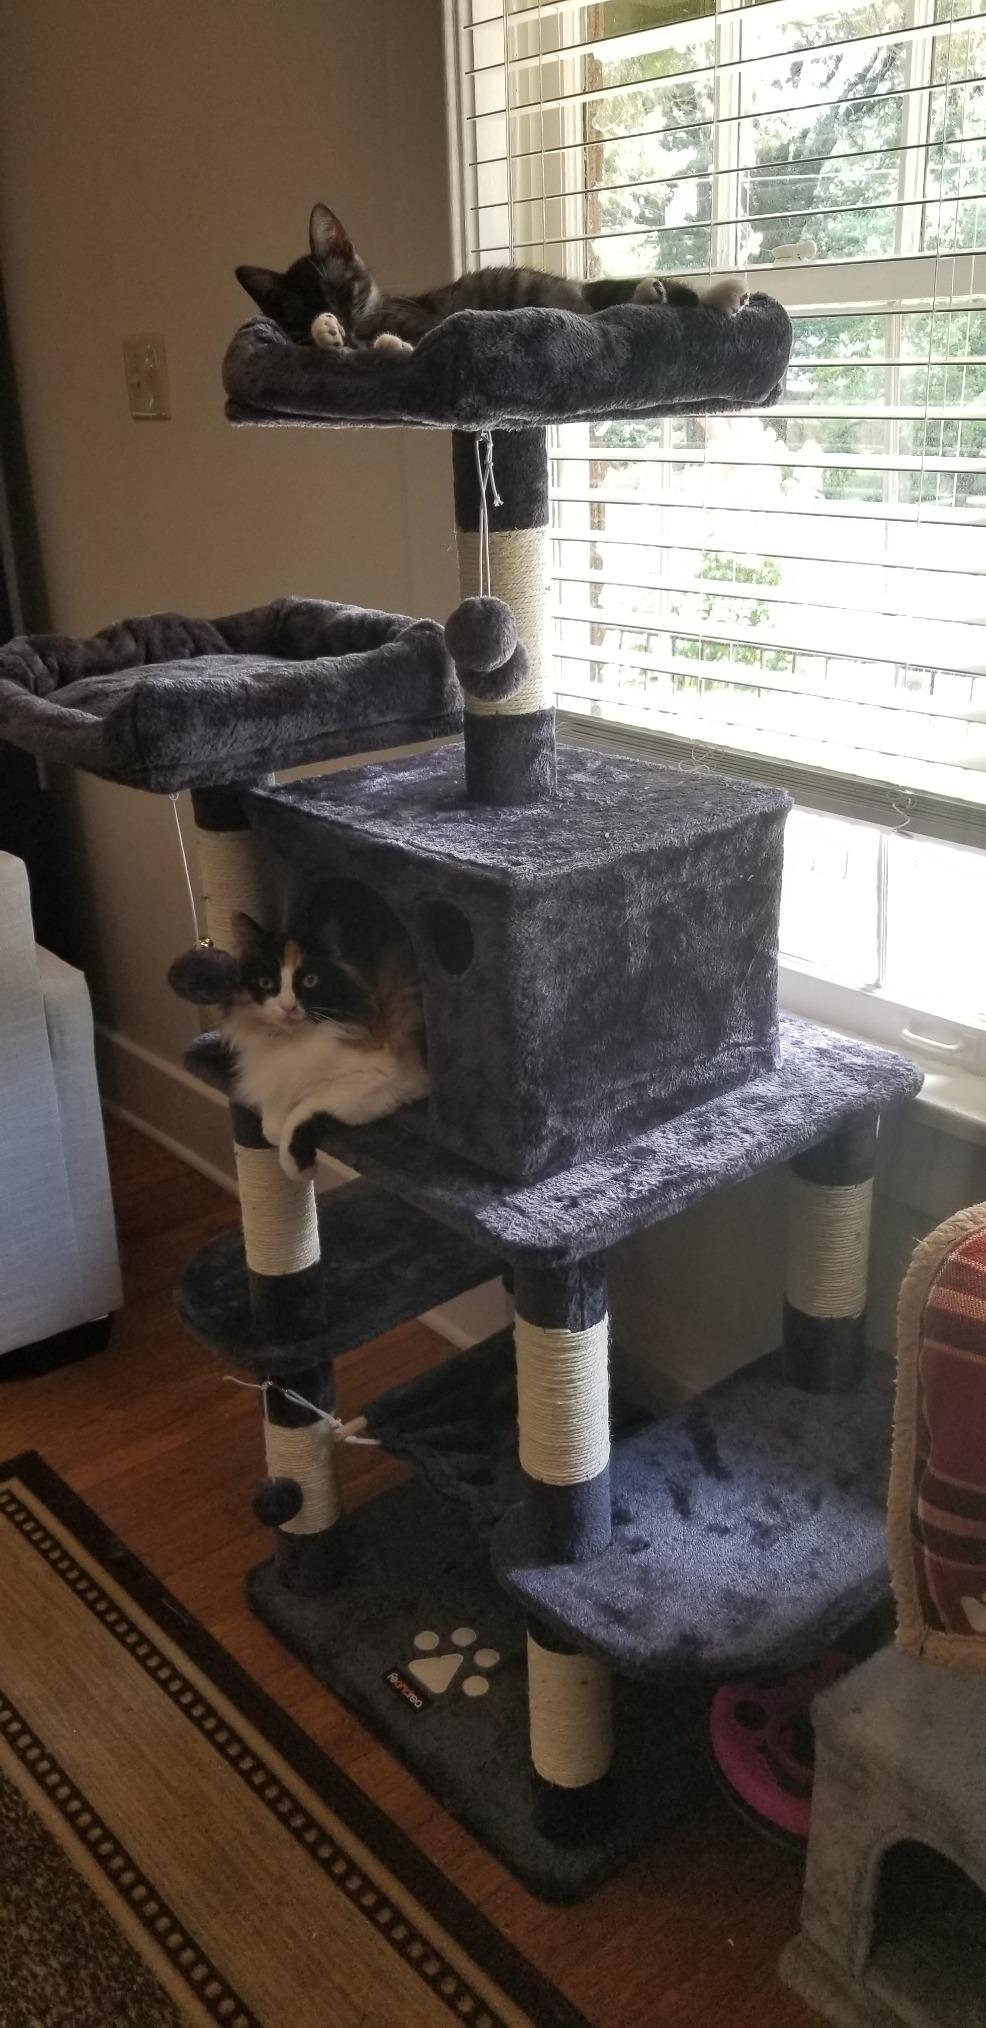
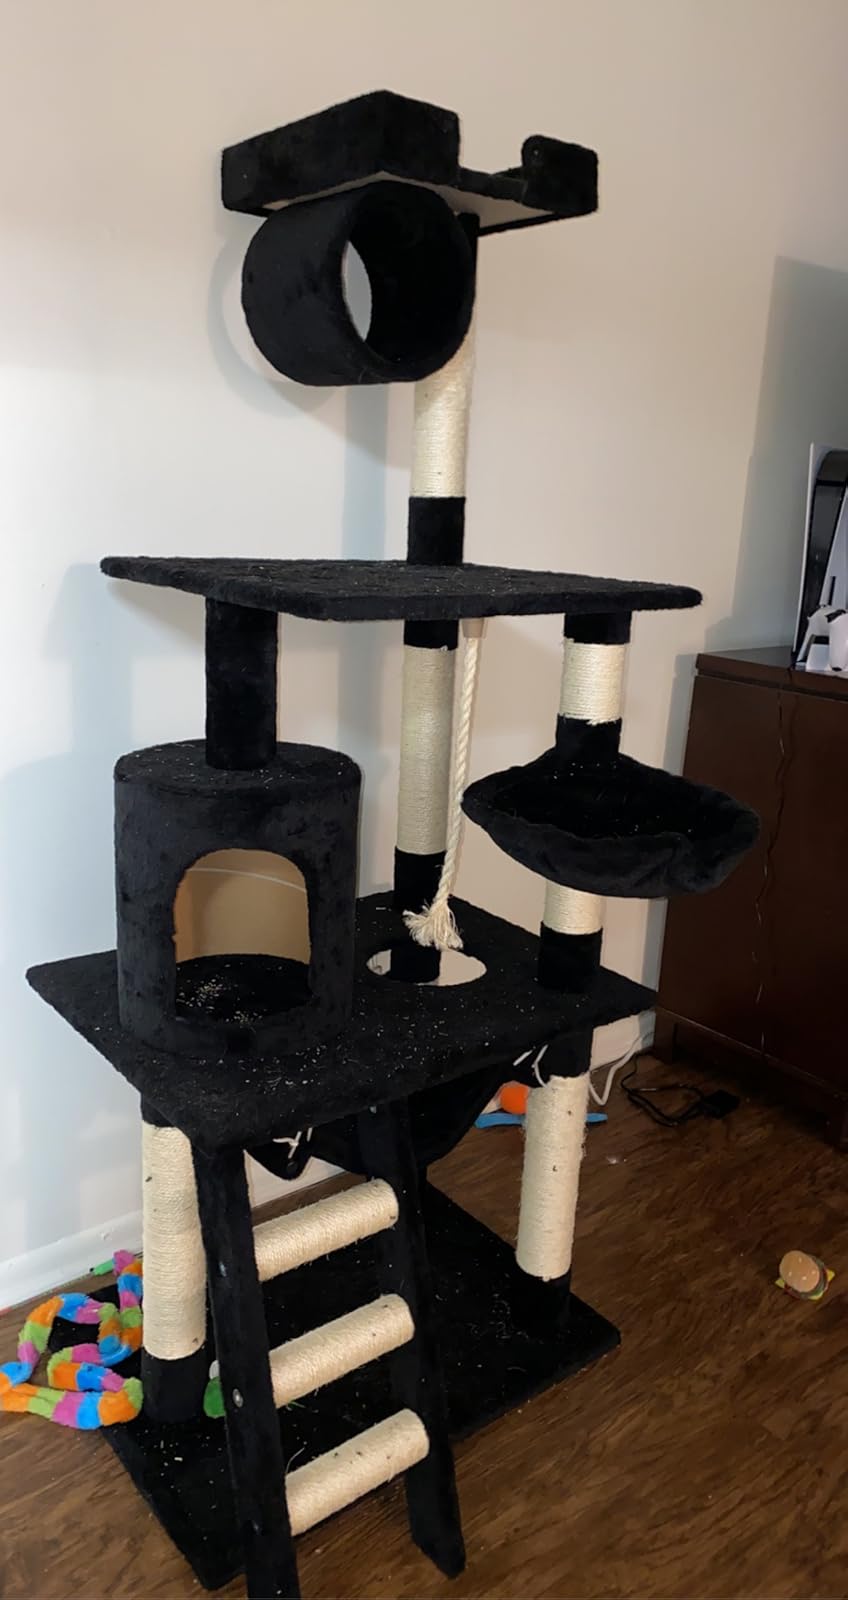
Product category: items_cat tree
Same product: no